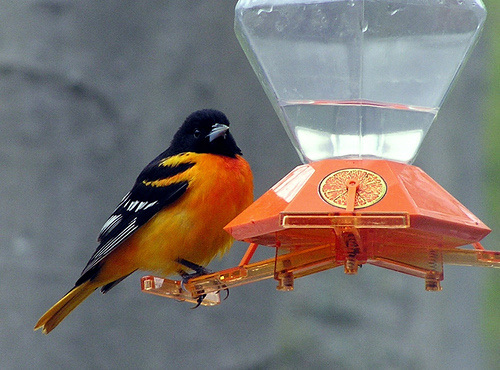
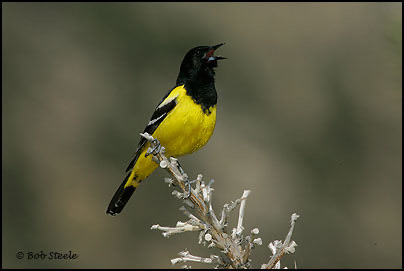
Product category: misc
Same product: yes